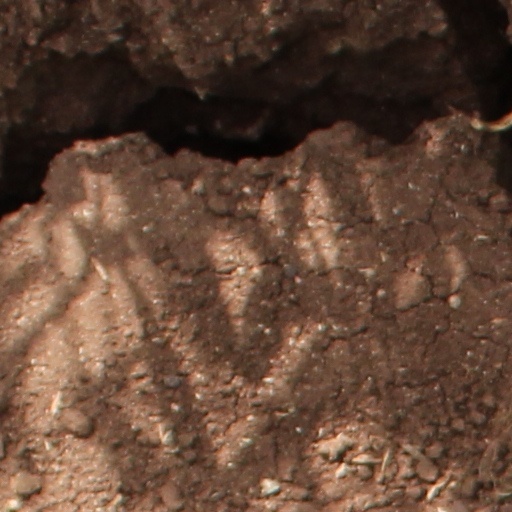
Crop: wheat